Ruling pen

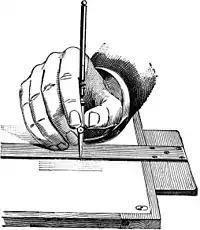
Illustration of ruling pen use from "A Textbook on Ornamental Design" (1901)

A ruling pen contains ink in a slot between two flexible metal jaws, which are tapered to a point. It enables precise rendering of very thin lines. The line width can be adjusted by an adjustment screw connecting the jaws. The adjustment screw can optionally have a number dial.